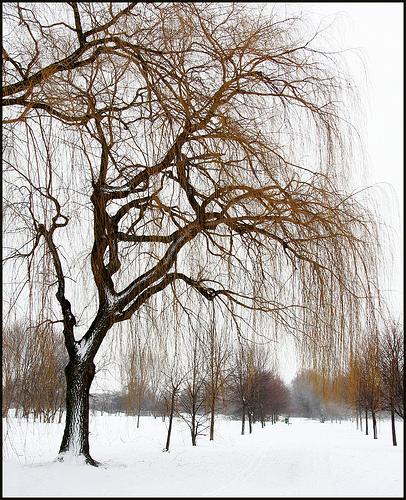
Weather: snow or frosty